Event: Nepal Earthquake
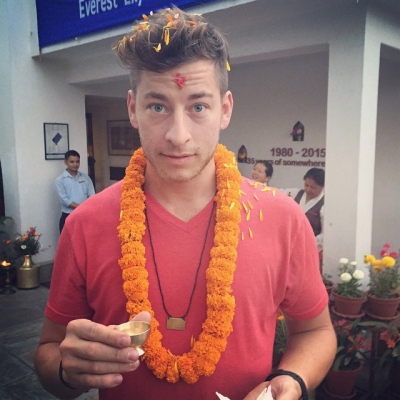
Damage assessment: no_damage